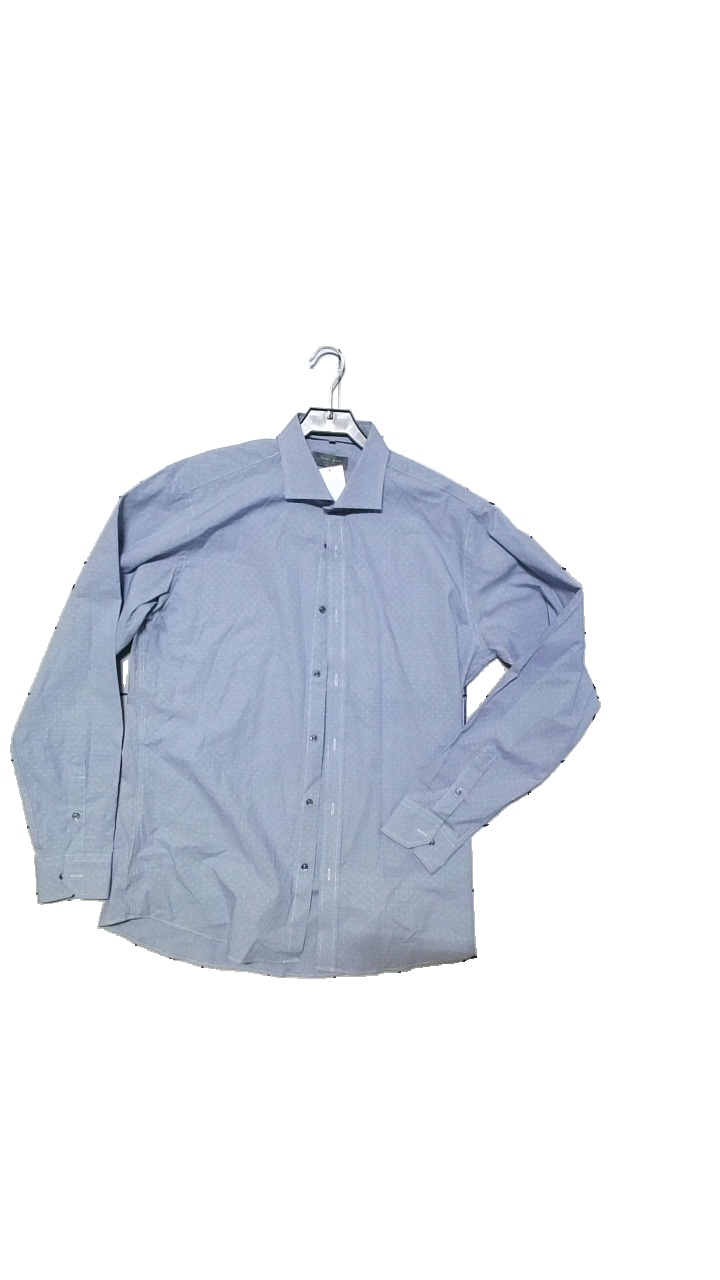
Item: Shirt (Men)
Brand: Seven Seas
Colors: White, Blue
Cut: Regular
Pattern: Other
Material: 96%Cotton,4%Spandex
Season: All
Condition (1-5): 4
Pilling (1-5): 4
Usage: Reuse
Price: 50-100